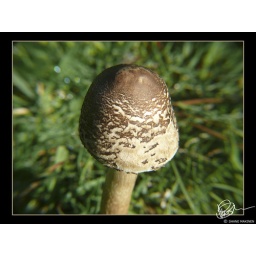
Macro shot of a brown Fungi in the grass on the top of The Sidling near Scottsdale, Tasmania, Australia